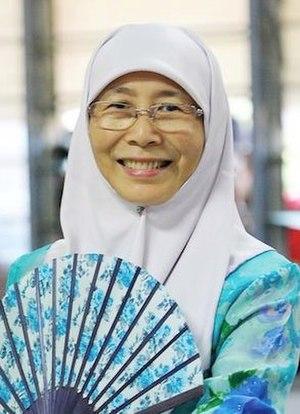
Les élections législatives malaisiennes de 2008 se sont déroulées le 8 mars 2008.
Wan Azizah binti Wan Ismail, née le 3 décembre 1952 à Singapour, est une femme politique malaisienne, épouse d'Anwar Ibrahim. Elle est vice-Première ministre depuis mai 2018.